Weaver Cave

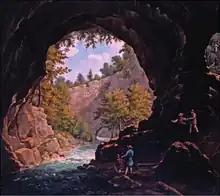
Depiction of Rak Škocjan as seen from Weaver's Cave. Franz Kurz zum Thurn und Goldenstein, 1850s.

Weaver Cave—also known as Vaulted Cave, Škocjan Cave, and Inlet Cave—is a long ponor cave in southwest Slovenia. It runs from the west (downstream) side of the Rak Škocjan Valley, where it has two entrances, and continues into Planina Cave. It is traversed by Rak Creek, part of the Ljubljanica source system. It thus forms part of the hydrological connection between Cerknica Polje and Planina Polje. Due to sumps, the stream of the Rak is very difficult to follow and was explored by divers only in 1974, when the majority of the cave was discovered in the course of a rescue expedition, and in August 2012.